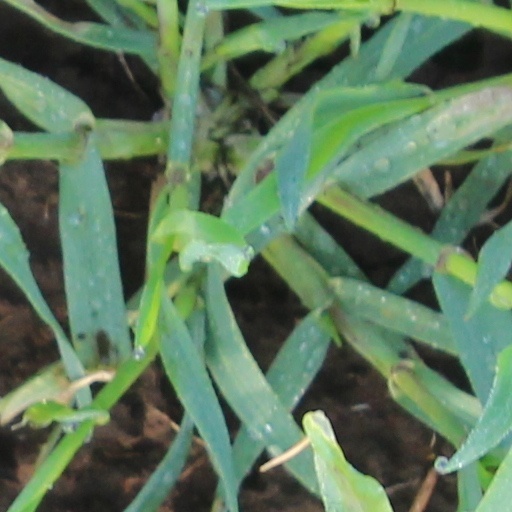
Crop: wheat